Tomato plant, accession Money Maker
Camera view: horizontal (90 deg, fisheye); turntable rotation: 240 degrees
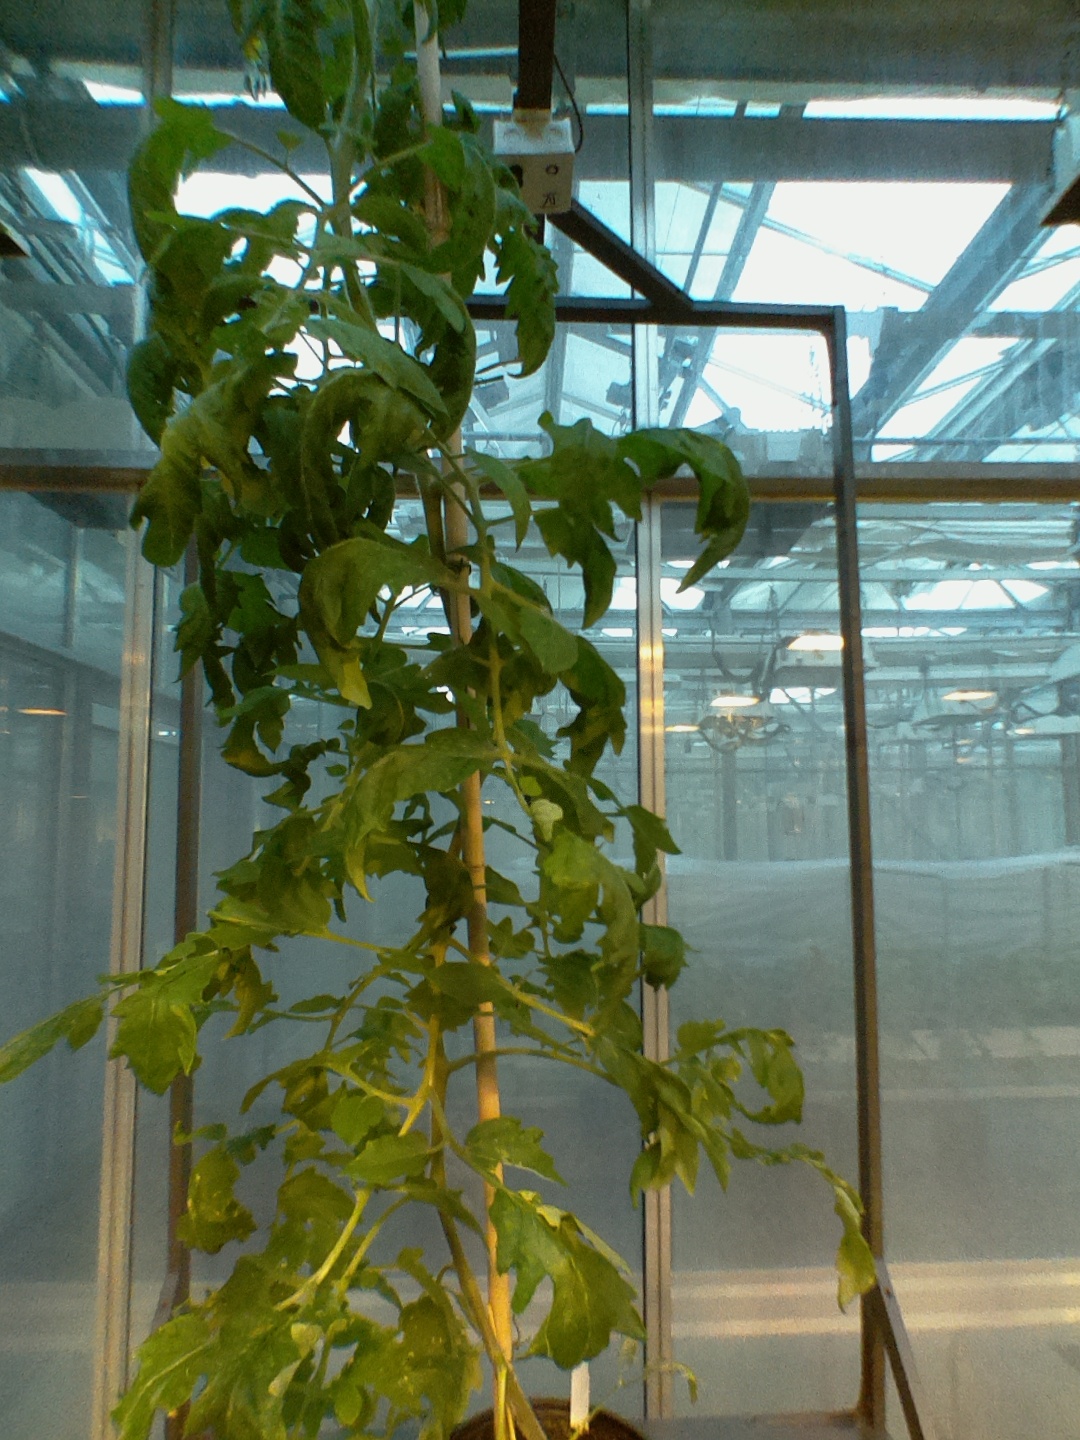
BBCH growth stage 68: Full flowering, 80%-90% of flowers open, more petals falling